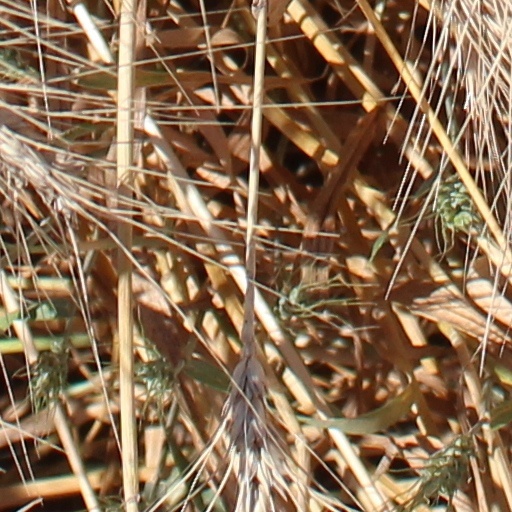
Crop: wheat